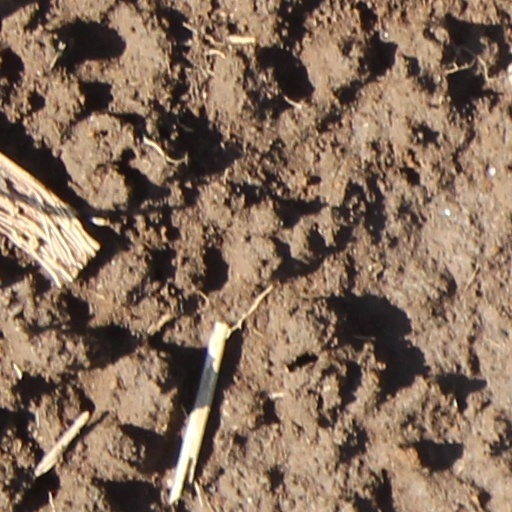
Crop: wheat